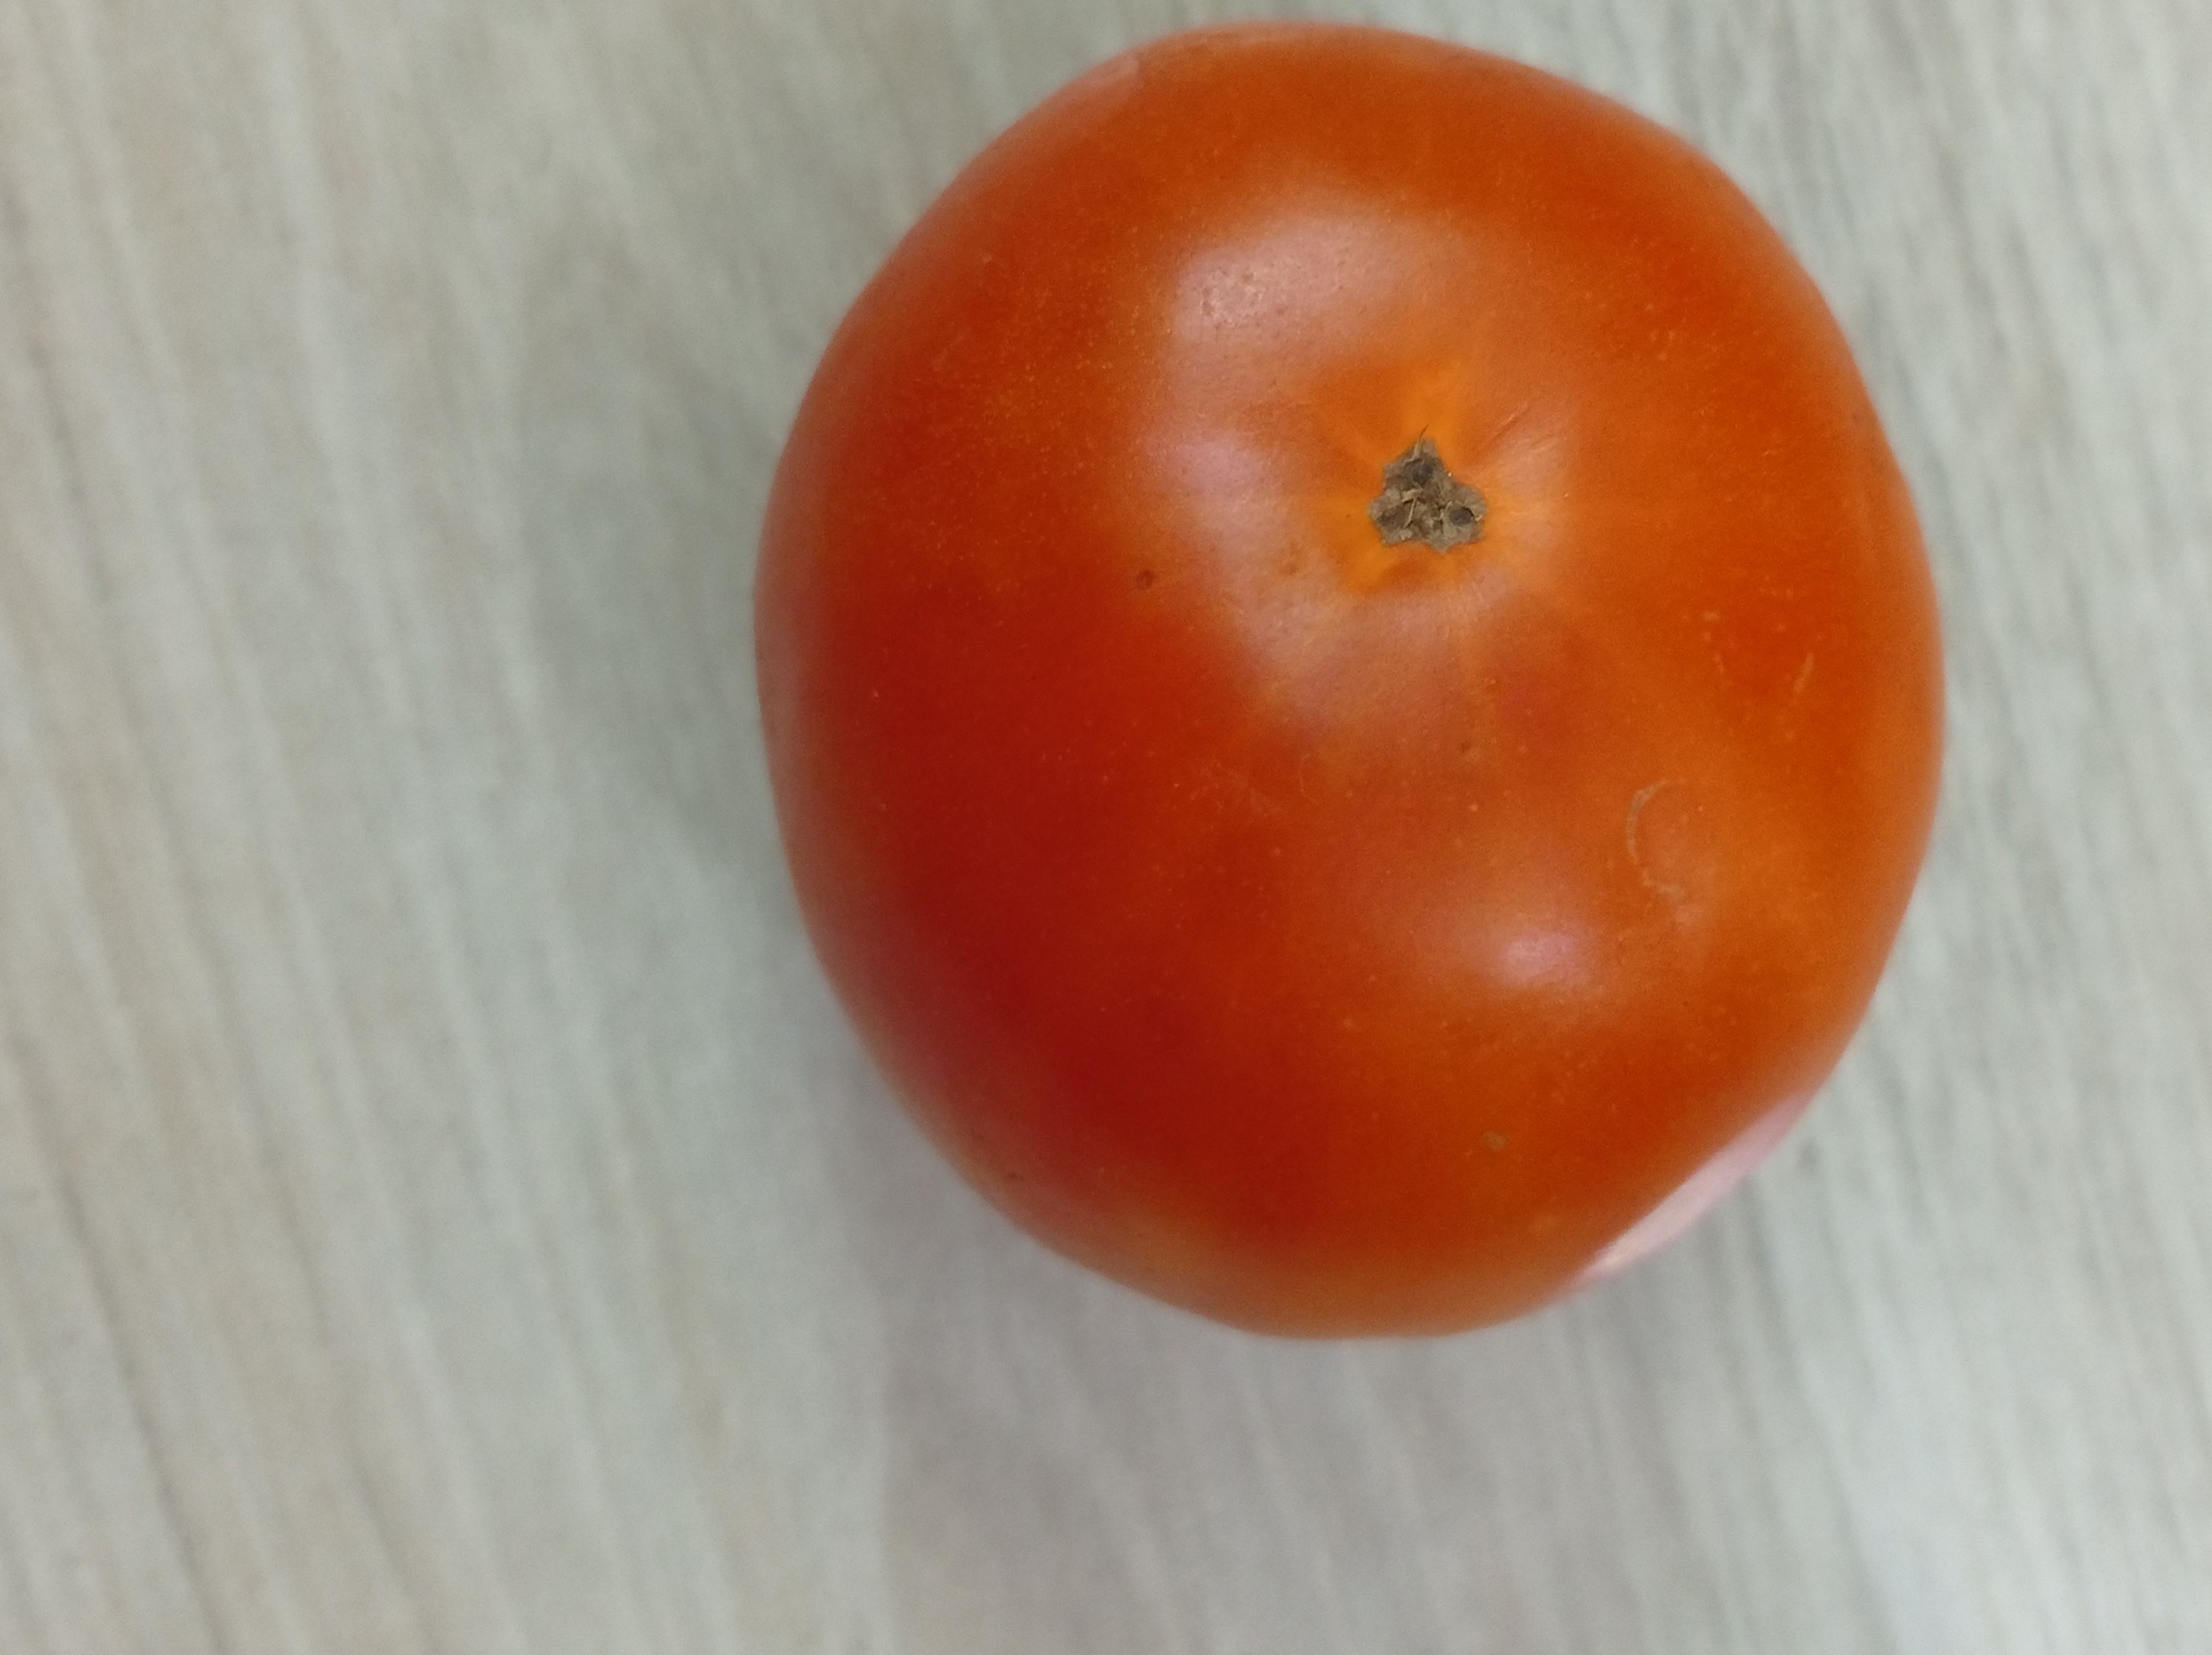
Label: Fresh